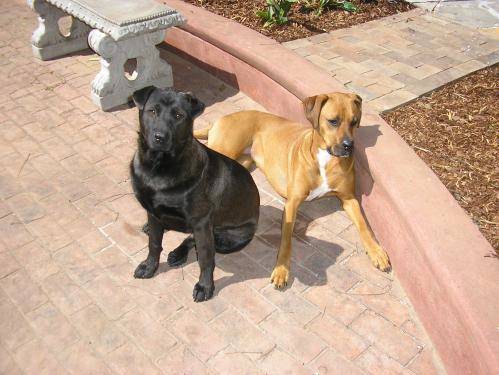
Label: dog